Fastest propeller-driven aircraft

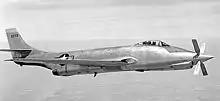
McDonnell XF-88B

Overall, probably the fastest aircraft ever "equipped with" (but not driven exclusively by) an operating propeller was the experimental McDonnell XF-88B, which is a variant of the jet-powered McDonnell XF-88 Voodoo made by installing the Allison T38 turboprop engine in its nose while retaining its original turbojet engines. This unusual aircraft was intended to explore the use of propellers in high-speed flight and, when operating in conjunction with the turbojet engines, has achieved speeds of approximately Mach 0.90 in level flight. In a dive, it has achieved supersonic speeds, up to slightly above Mach 1.